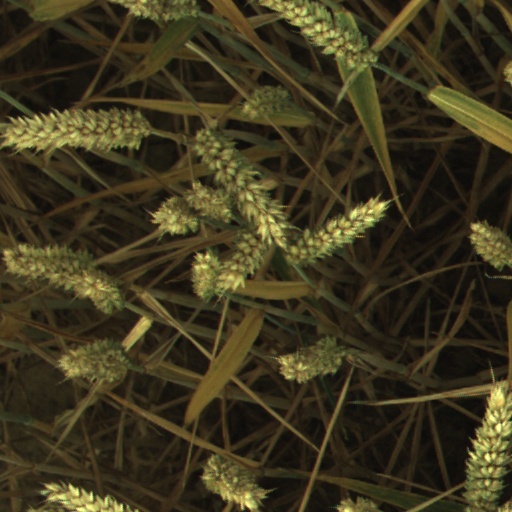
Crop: wheat